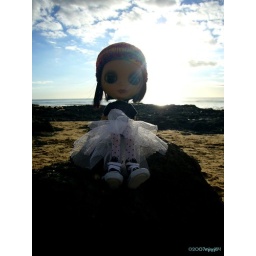
even on a rock surrounded by sand Posh is drop dead Posh :p